Elckerlyc (film)

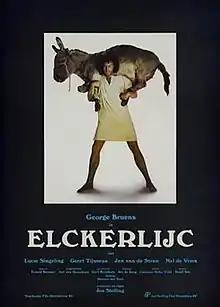
Theatrical release poster

Elckerlyc is a 1975 Dutch drama film directed by Jos Stelling and starring George Bruens. It is also known as Elckerlijc and Elkerlyc. It tells the story of a criminal who falls in love with a girl in medieval times. The film is loosely based on the 15th-century morality play with the same title. Like in Stellings's previous film, "Mariken van Nieumeghen", most of the actors are non-professionals. The film was released in Dutch cinemas on 18 December 1975.